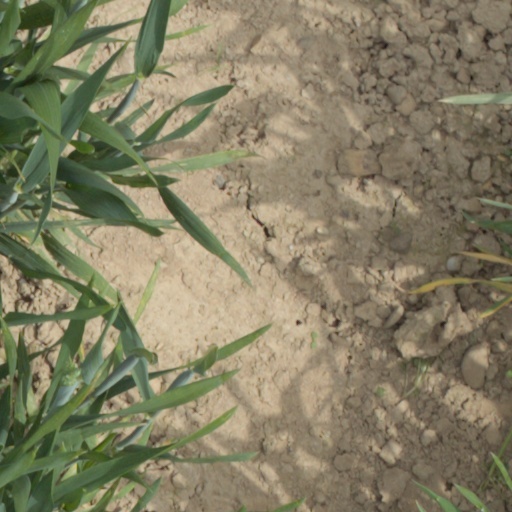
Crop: wheat